AMC Ambassador

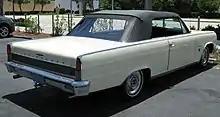
1965 Ambassador 990 convertible

The Rambler Marquesa, a concept car based on the Ambassador 990-H two-door hardtop, was designed to gauge public reaction to potential styling and feature enhancements. American Motors displayed it at various auto shows during the 1964 model year. Information about its existence faded following its exhibition. However, the show car remained in its original condition and is now on display at the Rambler Ranch in Elizabeth, Colorado, the most comprehensive collection of Nash, Rambler, and AMC vehicles and their history.